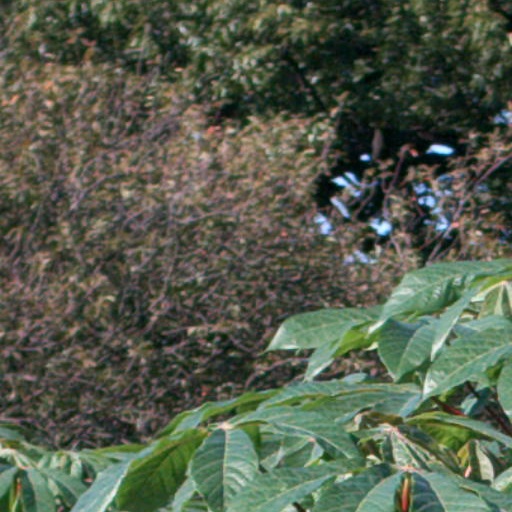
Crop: cassava